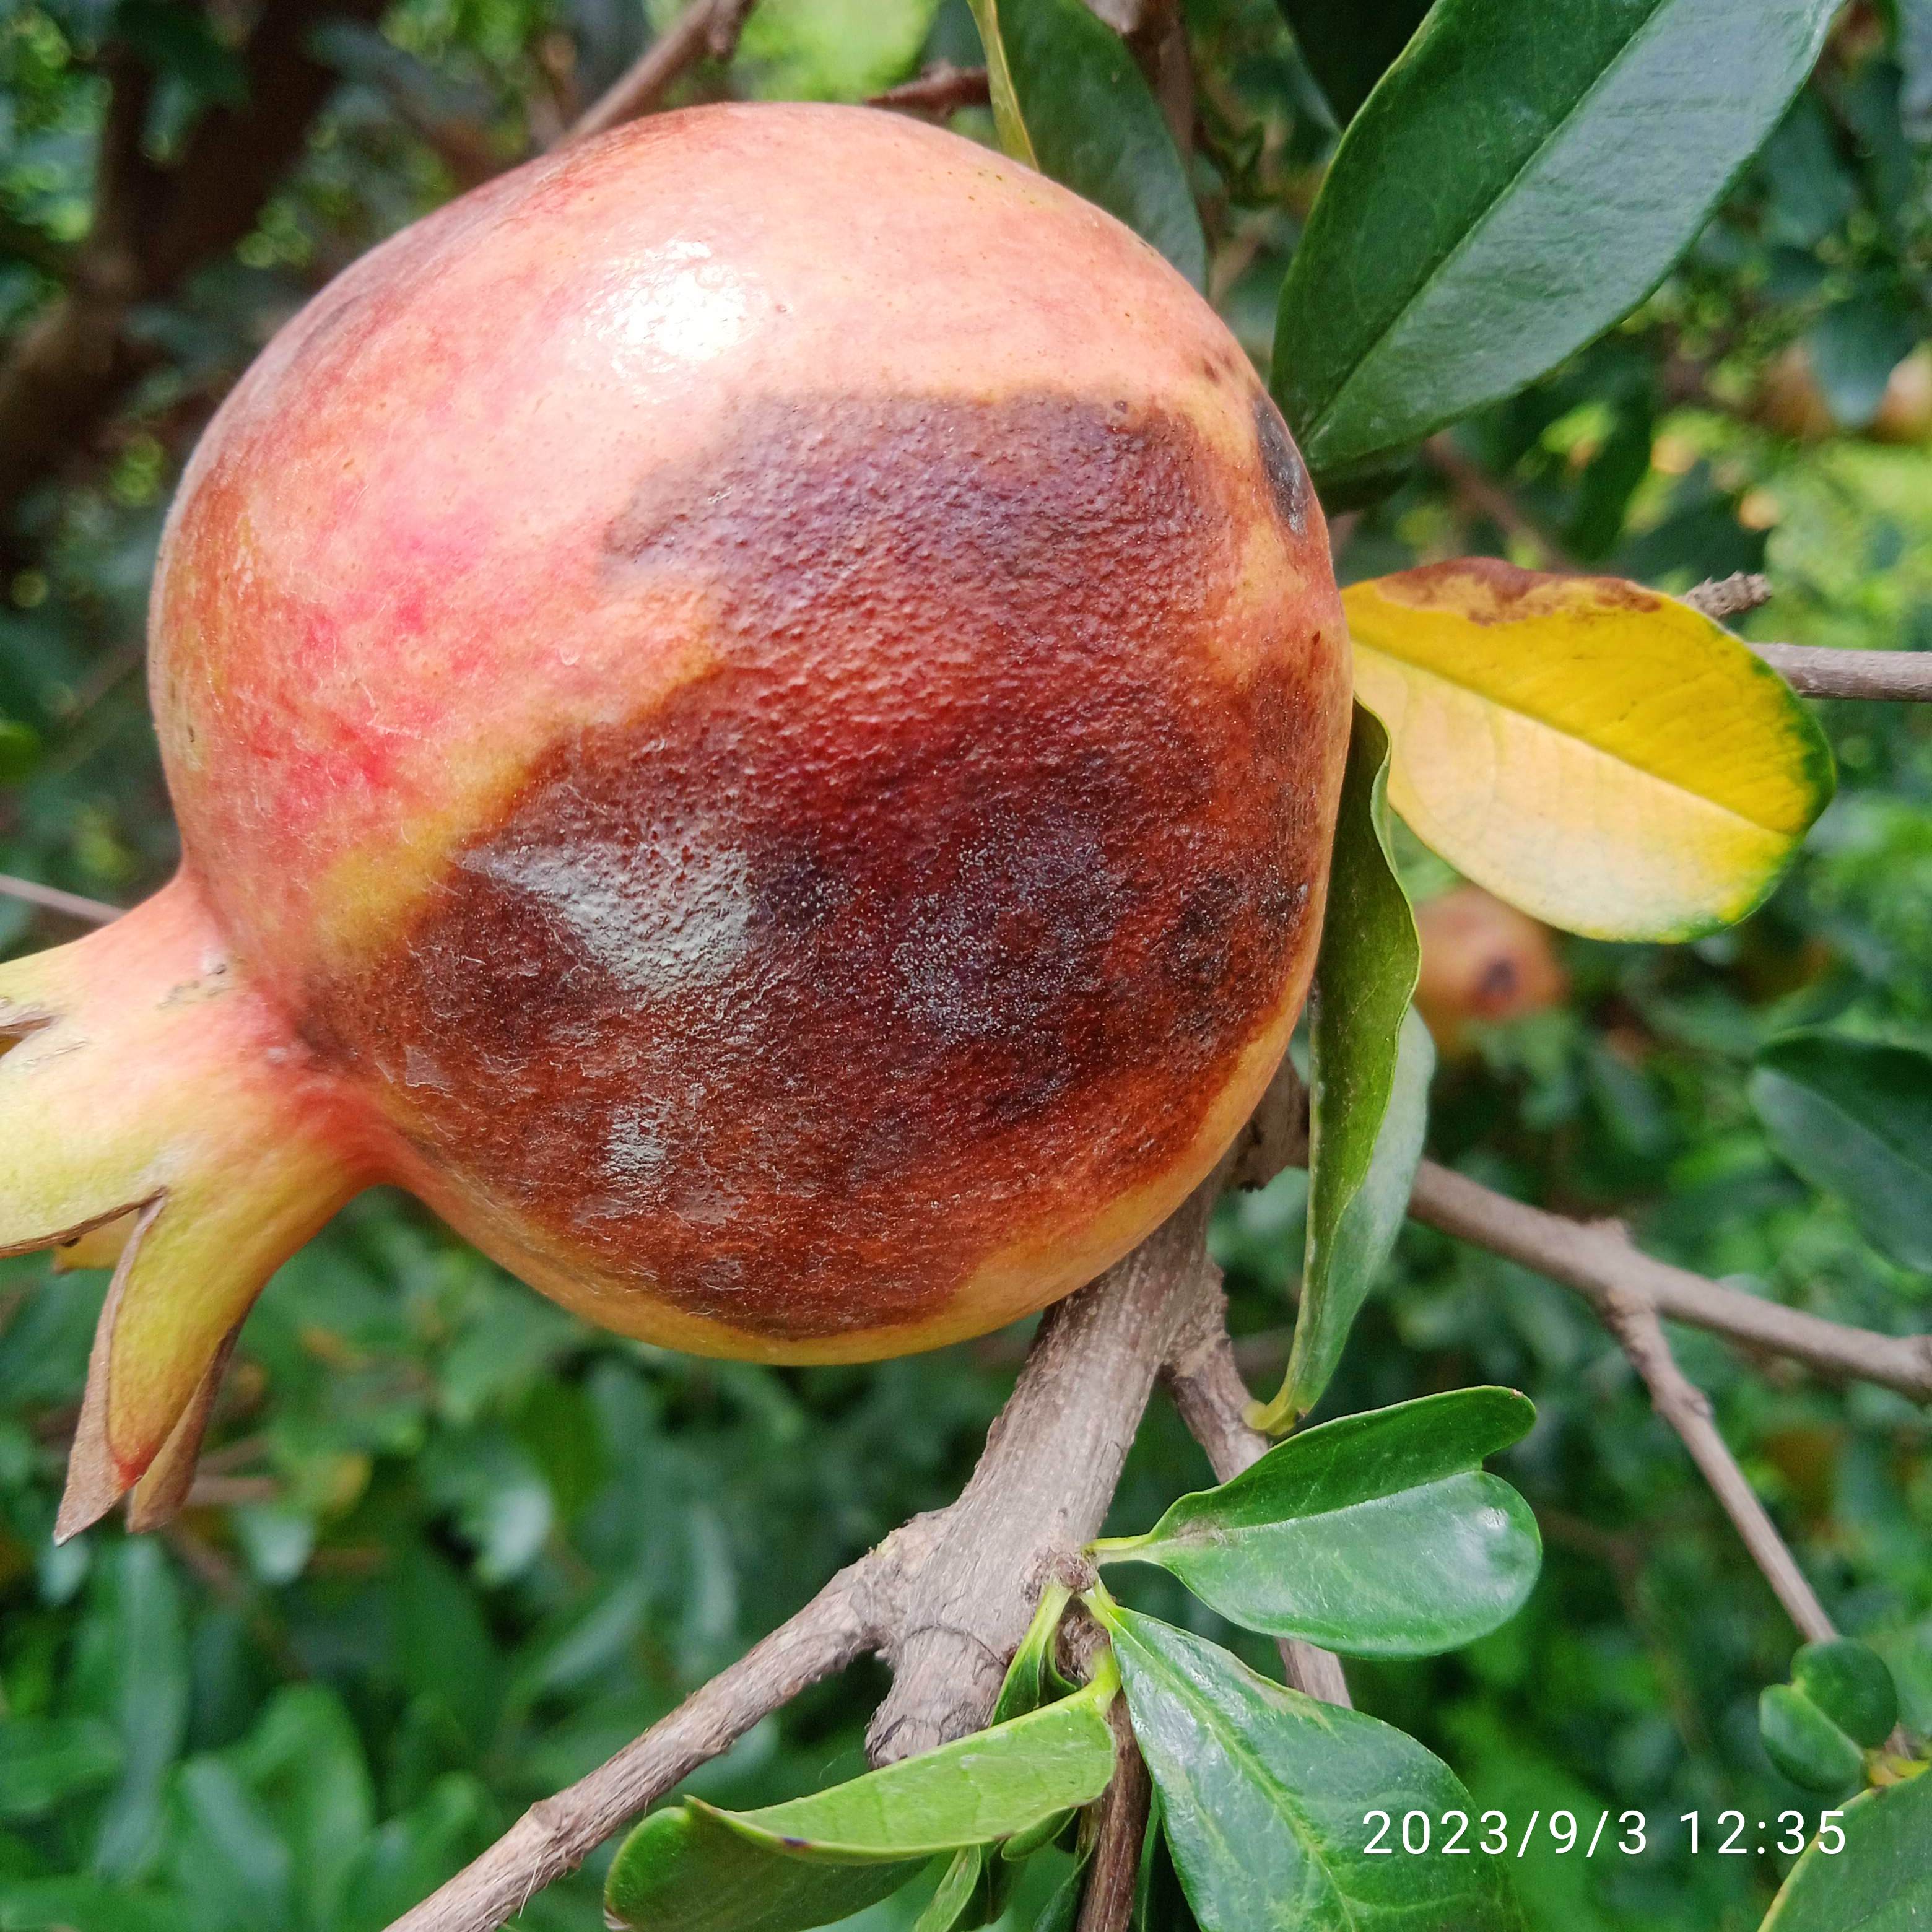
Label: Anthracnose